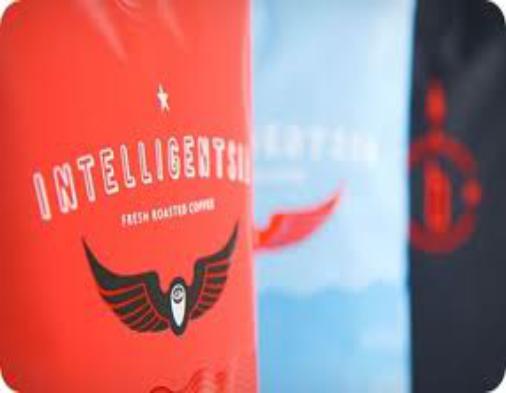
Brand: Intelligentsia Coffee & Tea
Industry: Food